The Lively Set

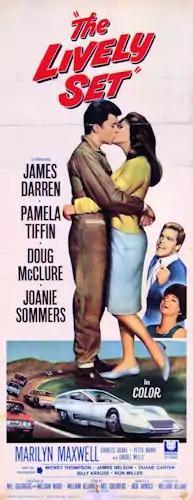
1964 theatrical poster

The Lively Set is a 1964 American color action drama sport film directed by Jack Arnold and starring James Darren, Pamela Tiffin, Doug McClure and Joanie Sommers.